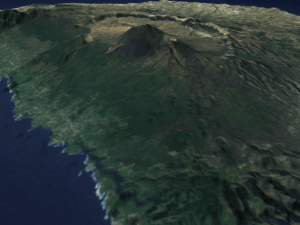
Vue panoramique 3D du Mont Teide. Image réalisée à partir des données SRTM fournies gratuitement par la NASA.
Le Teide est un stratovolcan situé sur l'île de Tenerife, dans l'archipel des îles Canaries, à l'ouest des côtes d'Afrique du Nord. Il culmine à 3 718 m, ce qui en fait le point culminant d'Espagne, le plus haut sommet dans l'océan Atlantique, mais aussi la troisième plus haute structure volcanique au monde si on compte depuis le fond océanique.